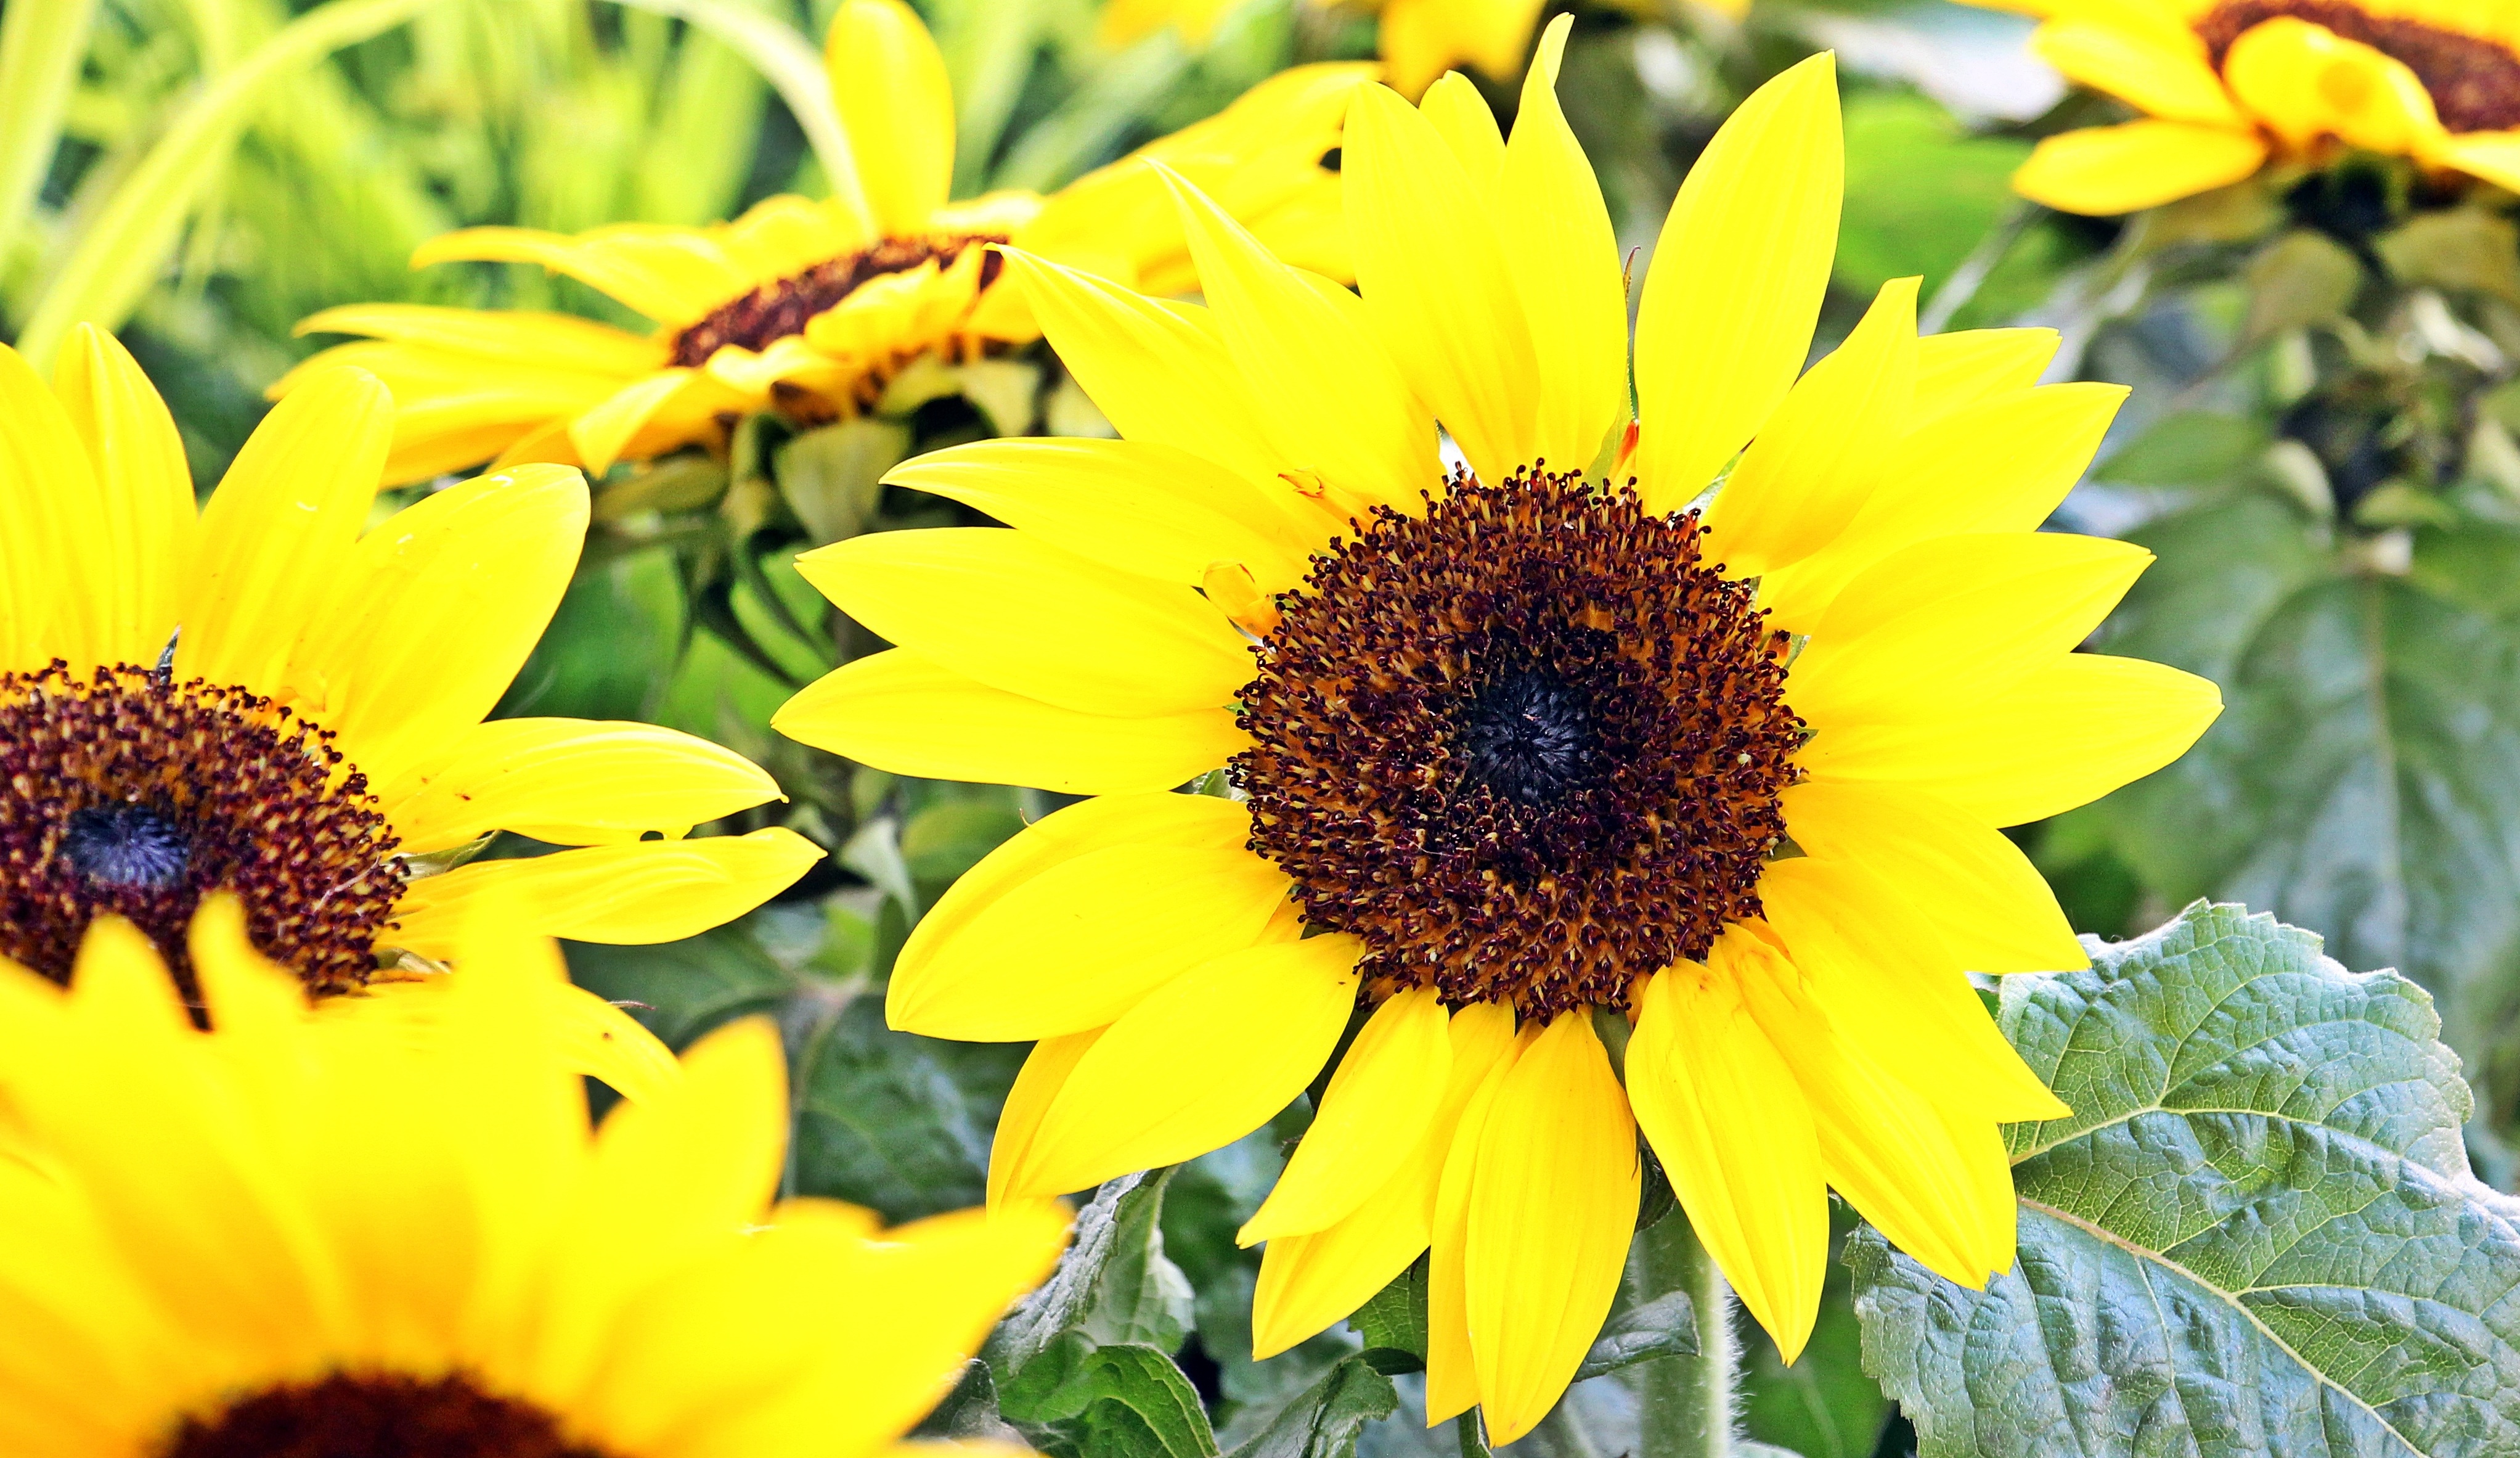
plant, field, flower, petal, summer, spring, market, botany, yellow, flora, sunflower, wildflower, flowers, market stall, stand, bright, beautiful, nectar, macro photography, farmers local market, flowering plant, daisy family, flowers was, sunflower seed, annual plant, land plant